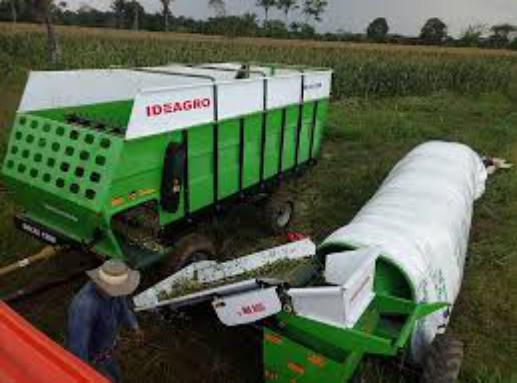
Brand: ideagro
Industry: Transportation